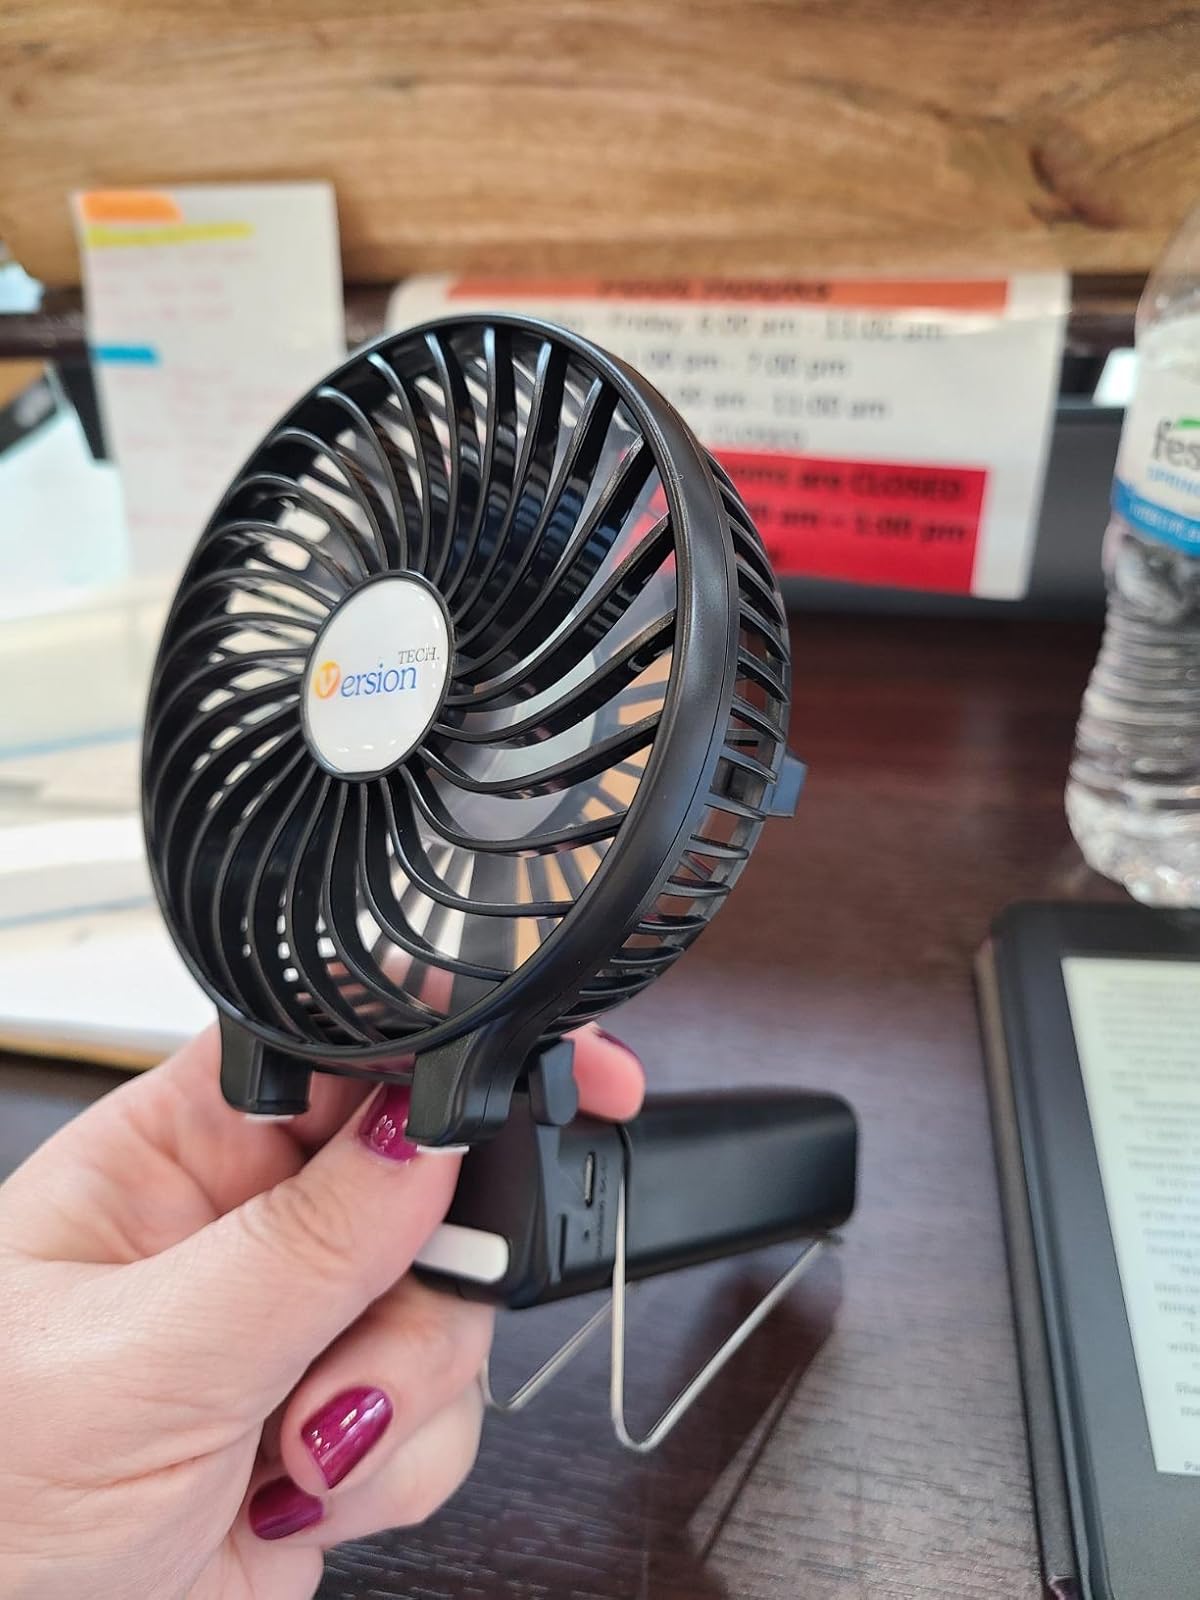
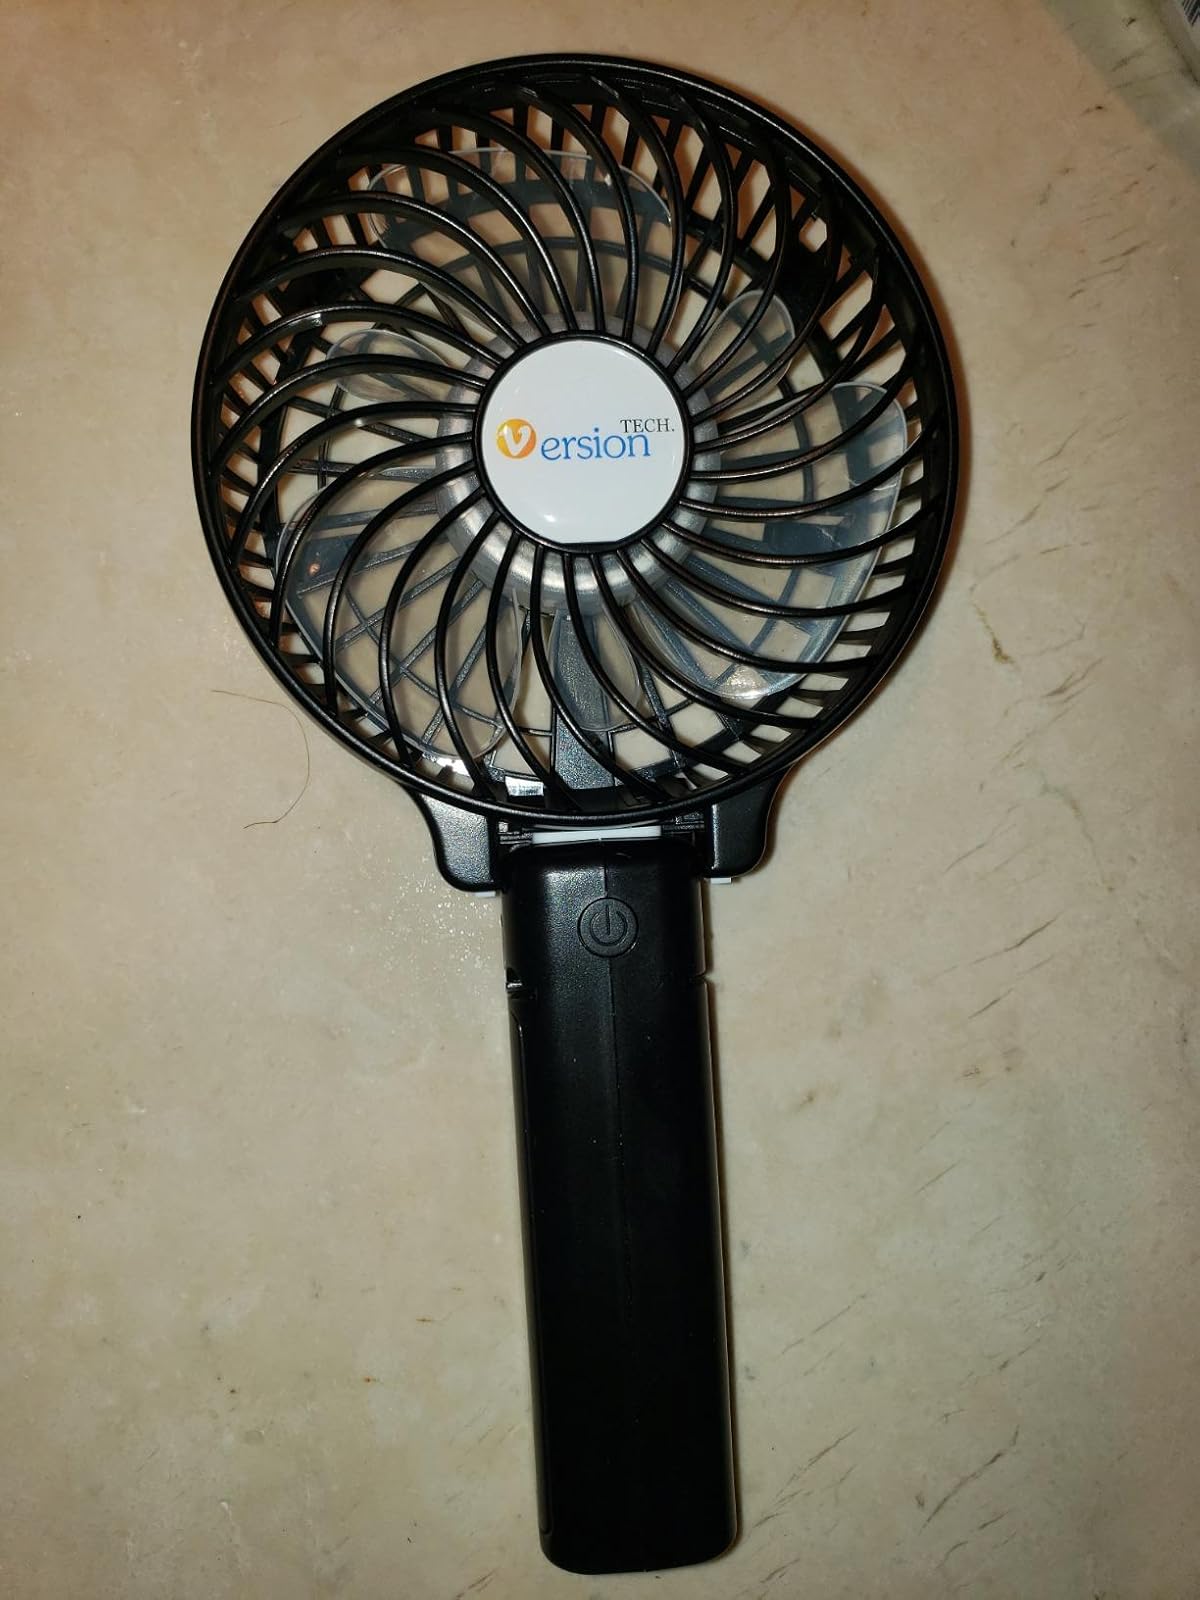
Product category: fan
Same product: yes